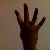
The image shows a hand gesture representing the number 4 in Indian Sign Language.